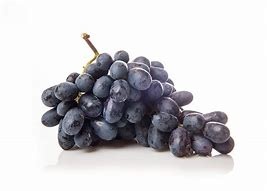
Label: grape